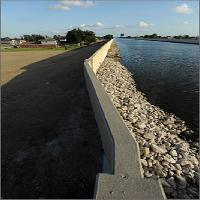
Weather: sun or clear